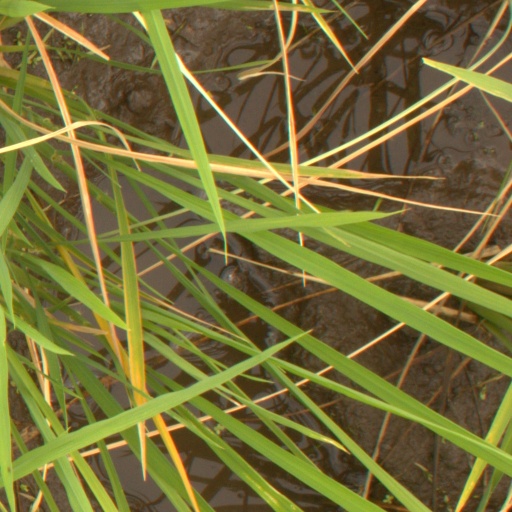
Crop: rice